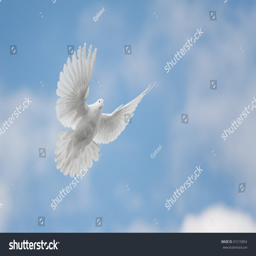
white dove flying against the blue sky with clouds